Jacobitism

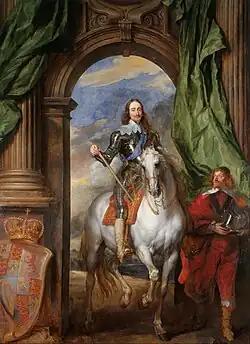
Charles I, whose policies caused instability throughout his three kingdoms

In 1650, Charles II repudiated his alliance with the Confederacy in return for Scottish military support, and Ormond went into exile. Defeat resulted in the mass confiscation of Catholic and Royalist land, and its re-distribution among Parliamentarian soldiers and Protestant settlers. The three kingdoms were combined into the Commonwealth of England, only regaining their separate status following the 1660 Stuart Restoration.